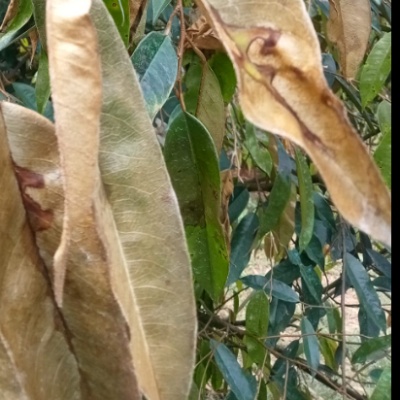
Label: Leaf_Rhizoctonia